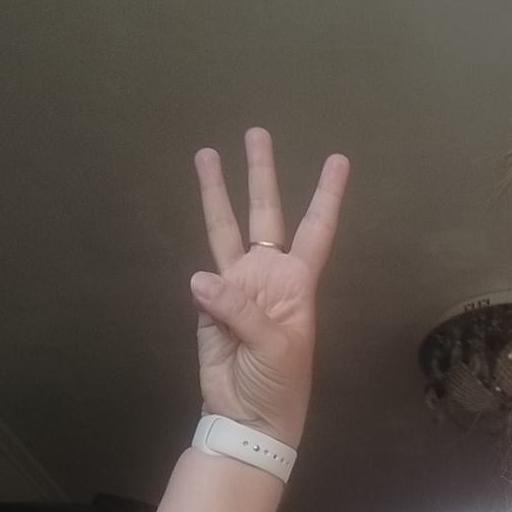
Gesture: three